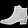
Label: Ankle boot